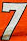
Number: 7